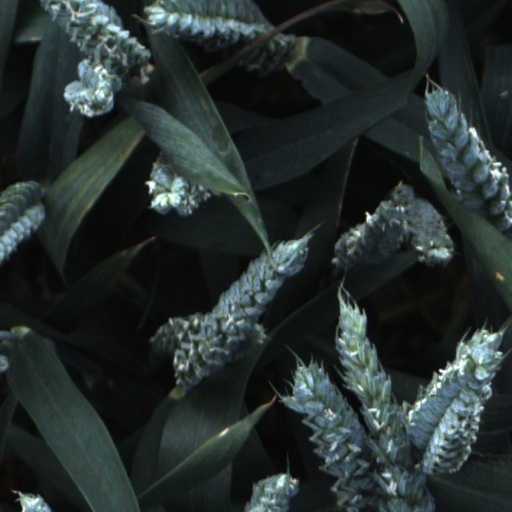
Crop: wheat